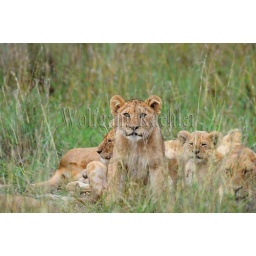
Tanzania, serengeti national park, lion pride in grass